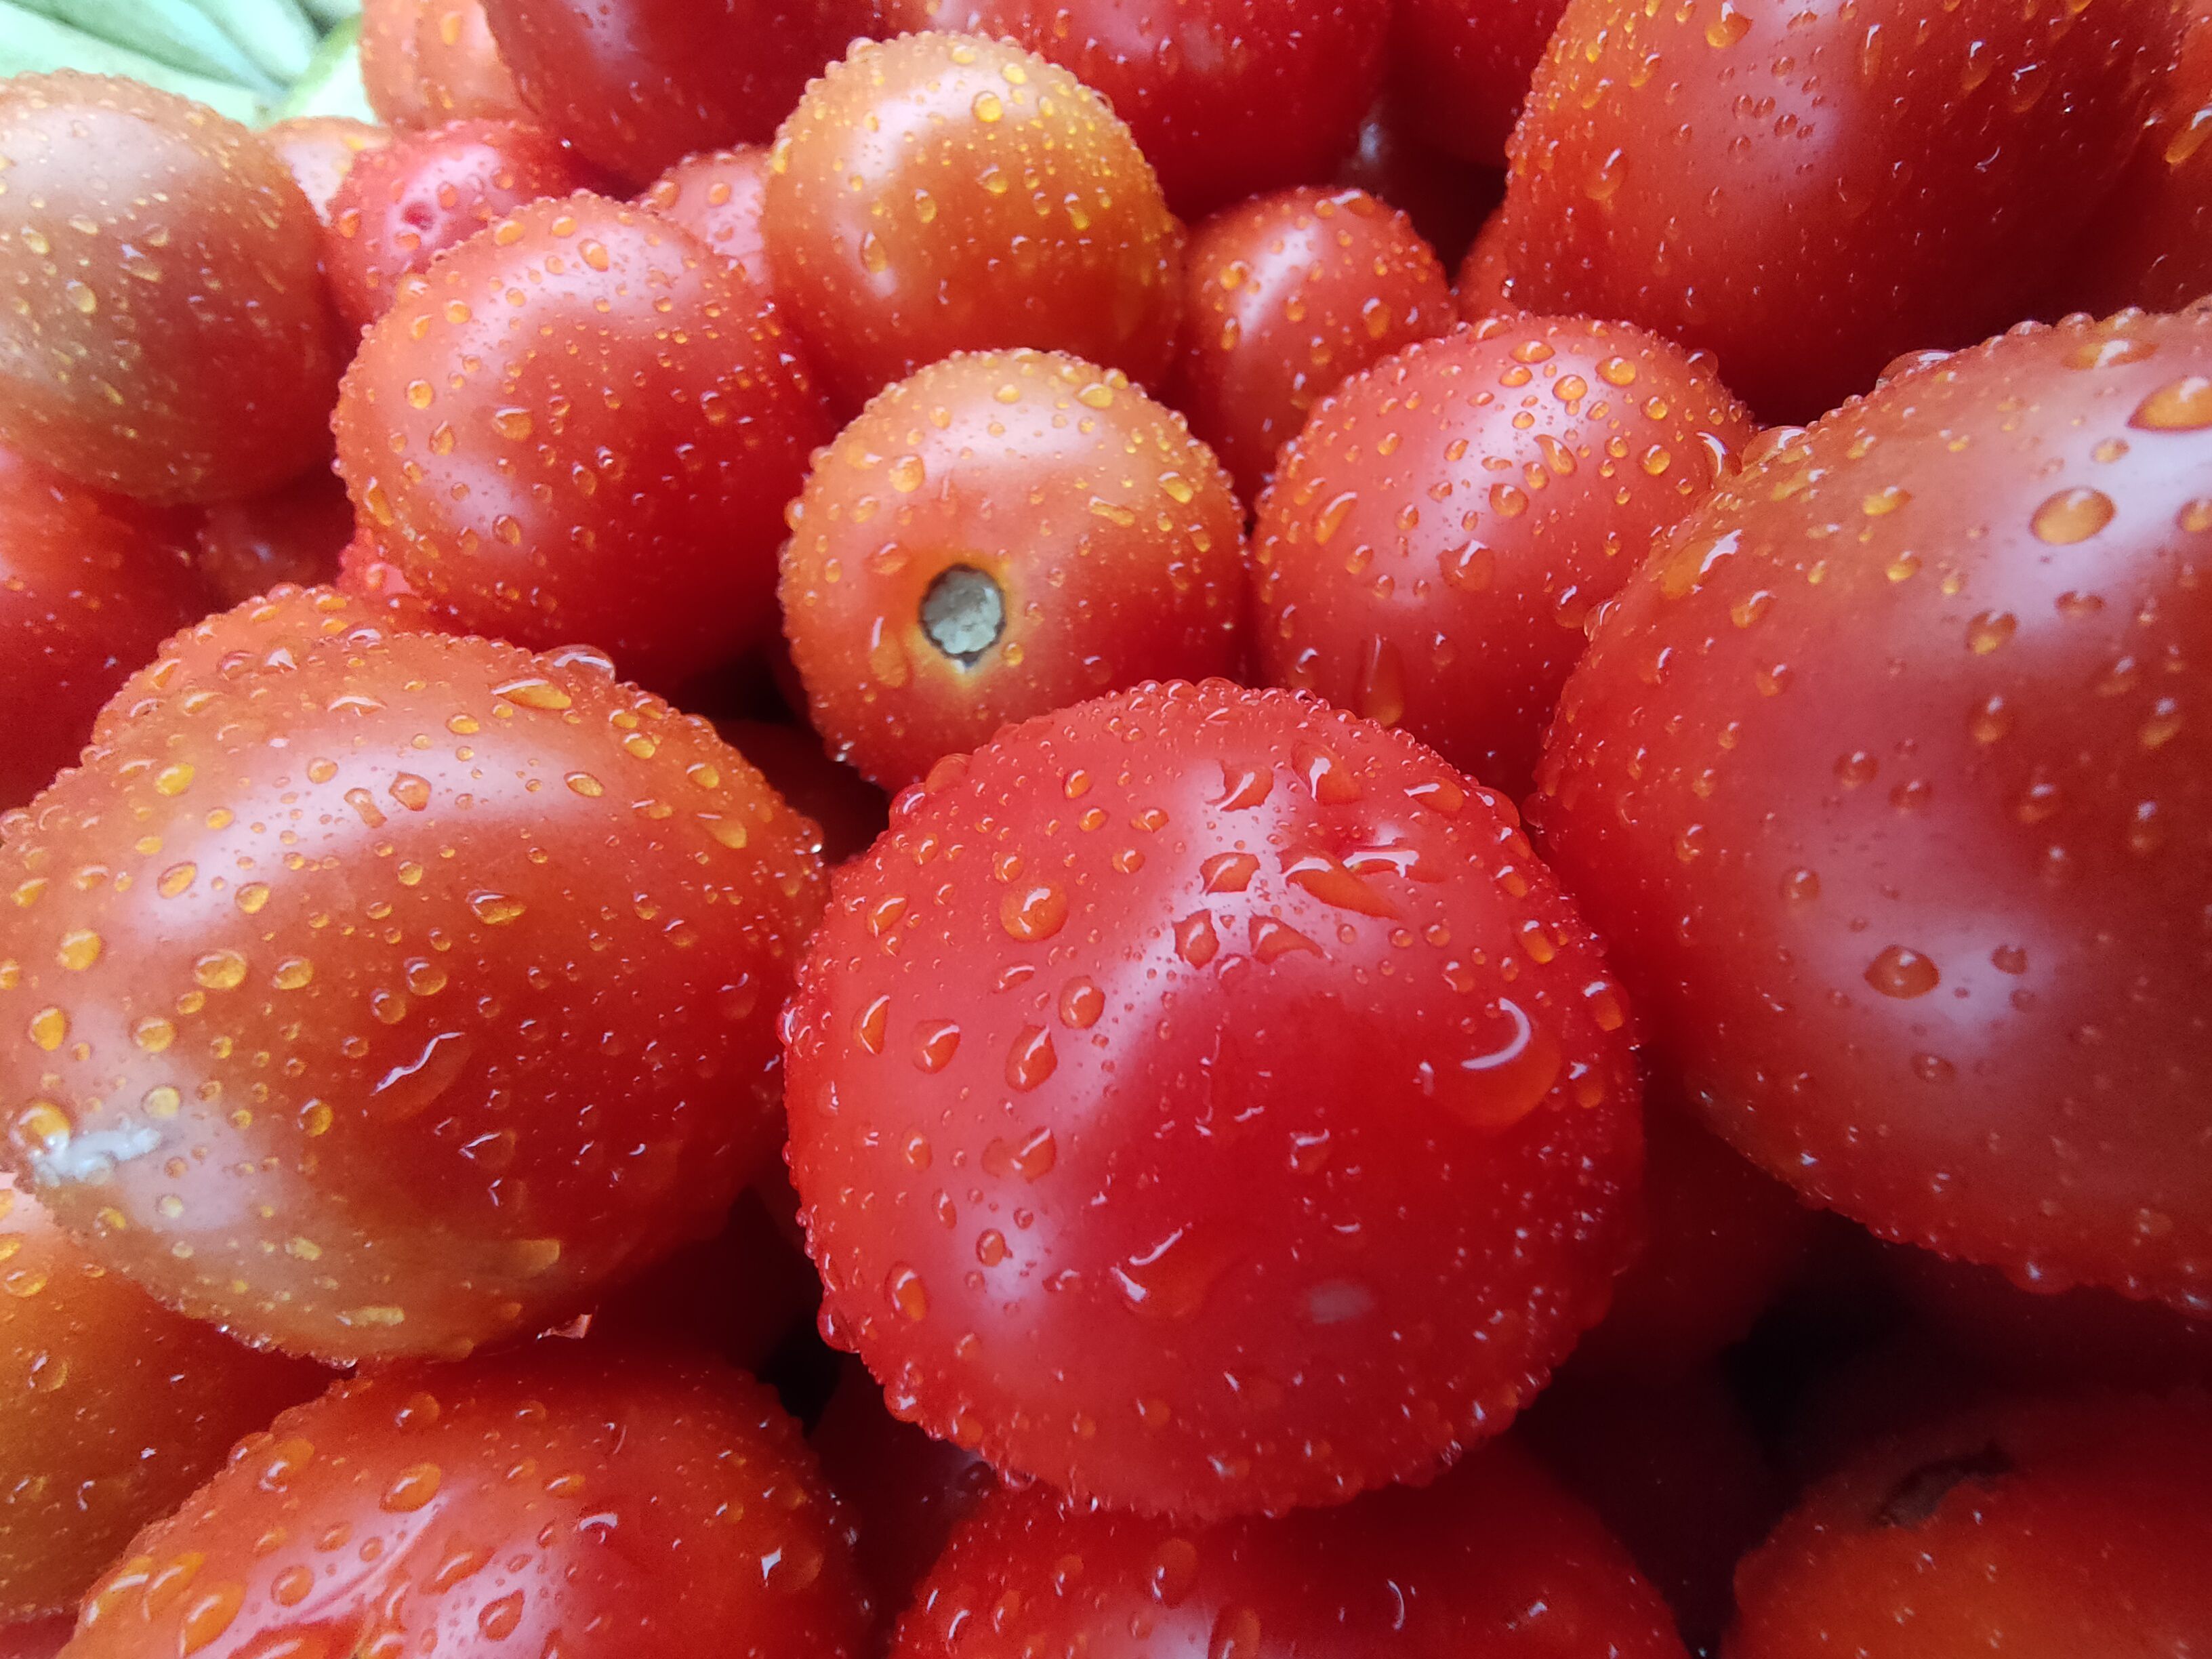
Label: Solanum Iycopersicum